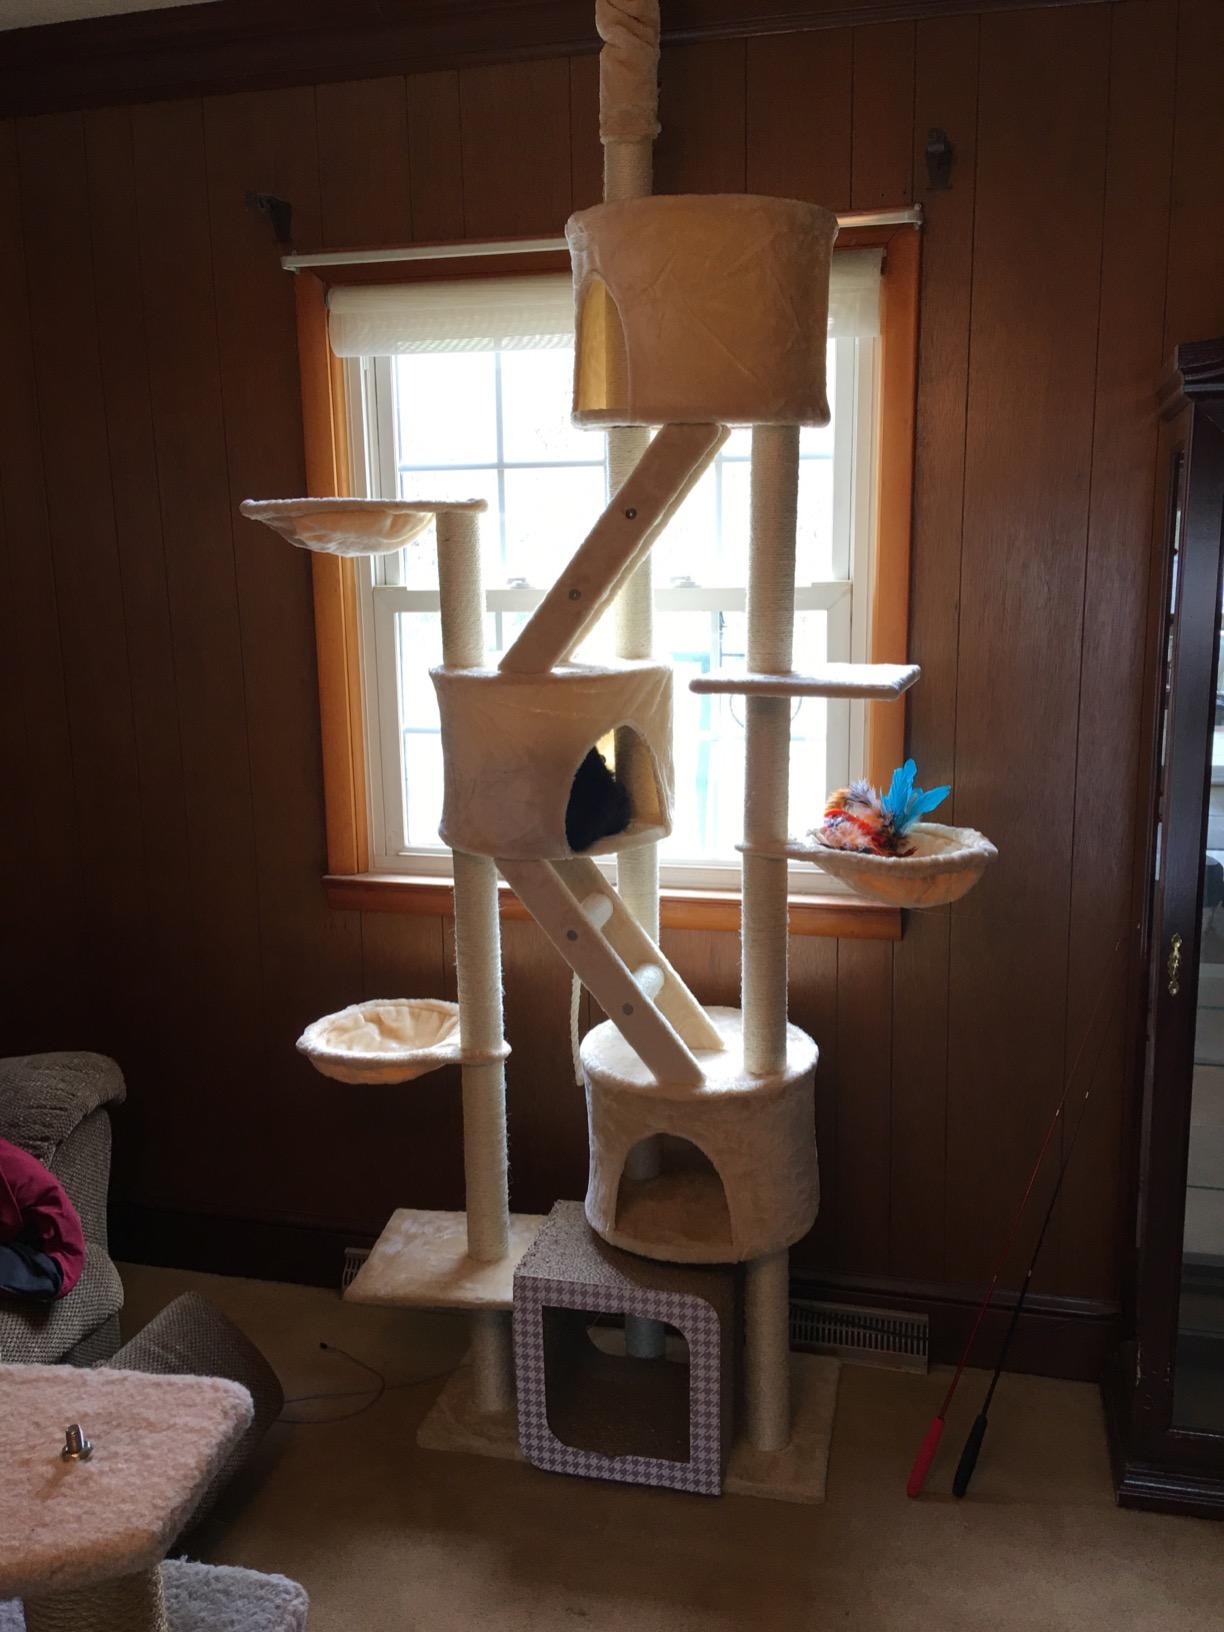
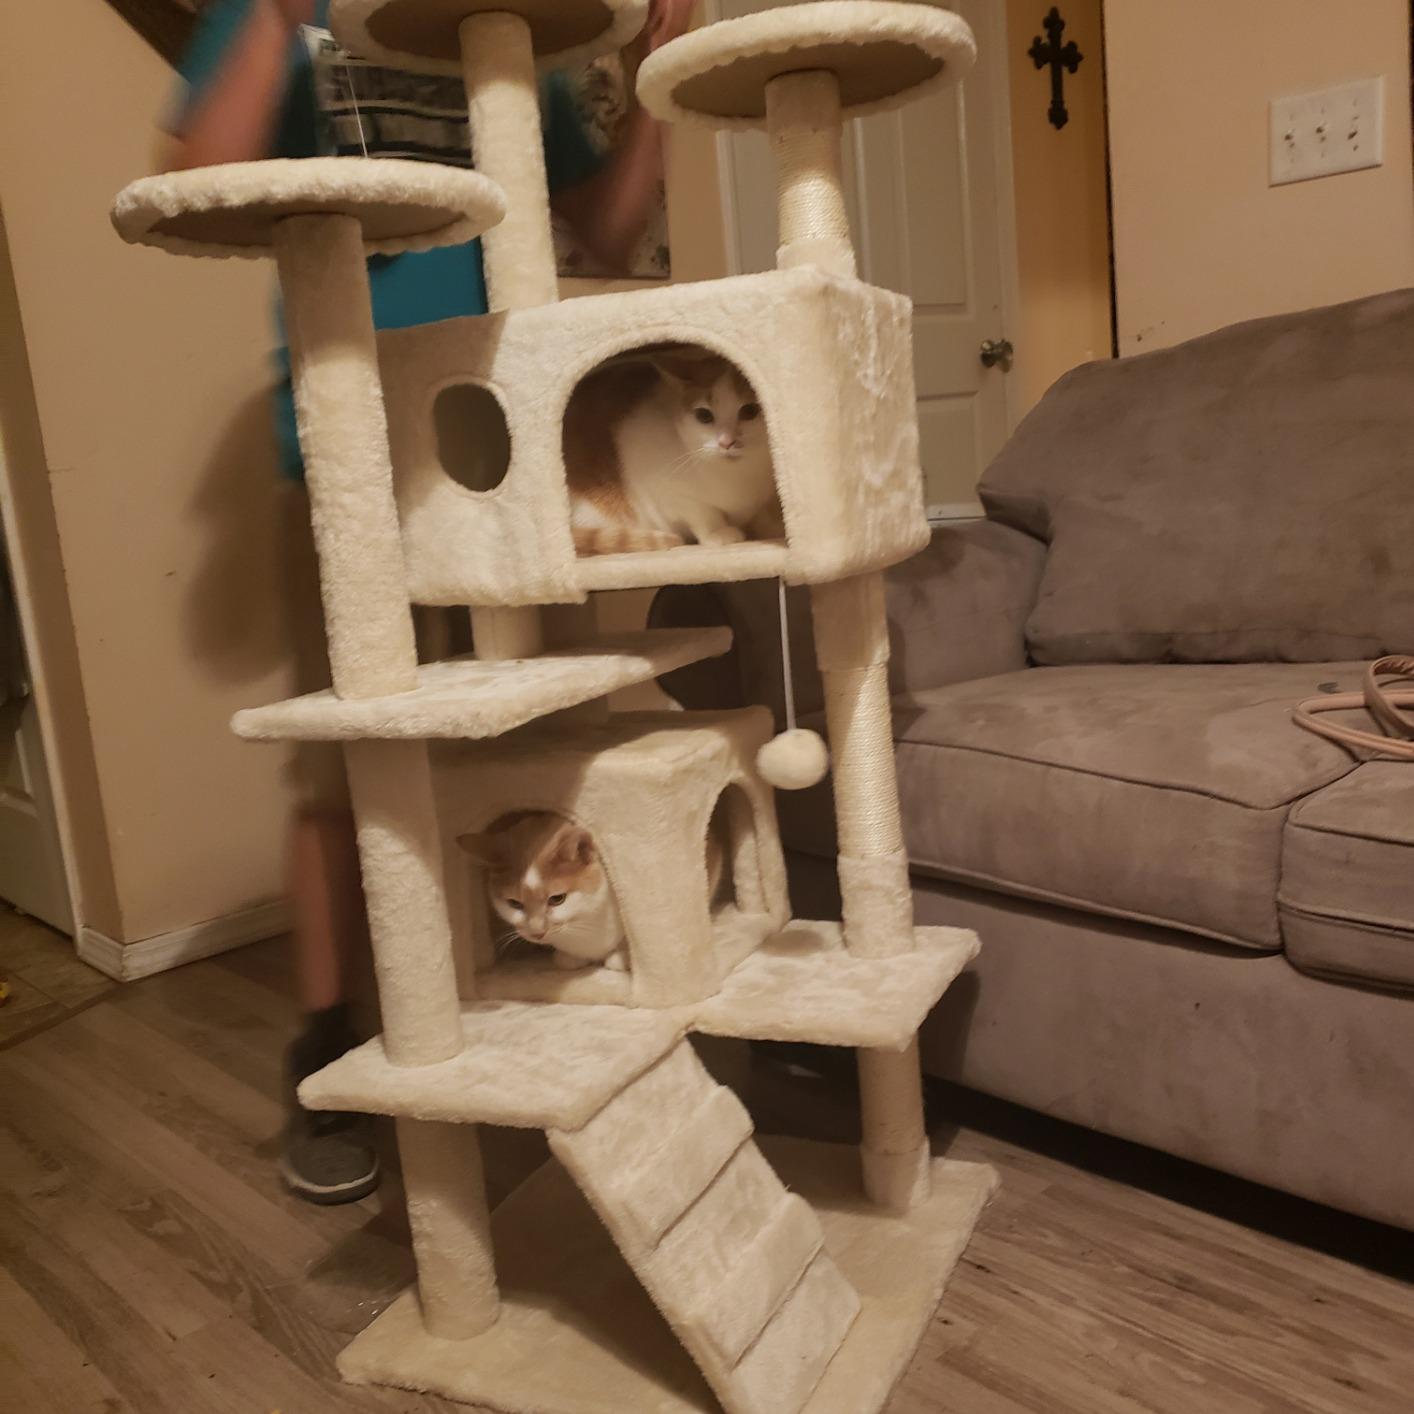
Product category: items_cat tree
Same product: no